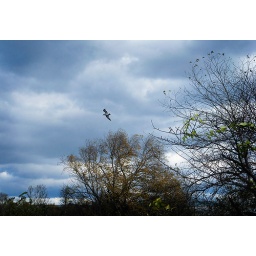
bird in the sky